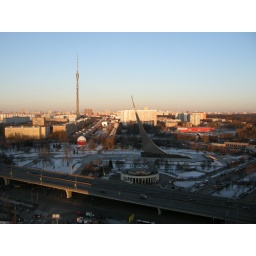
ostankino tower (currently the tollest free-standing tower in europe) and 'to the conquerors of space' monument